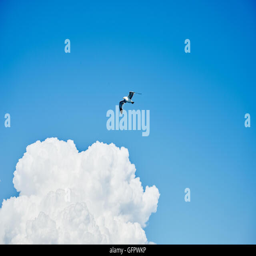
sea gulls in the blue sky